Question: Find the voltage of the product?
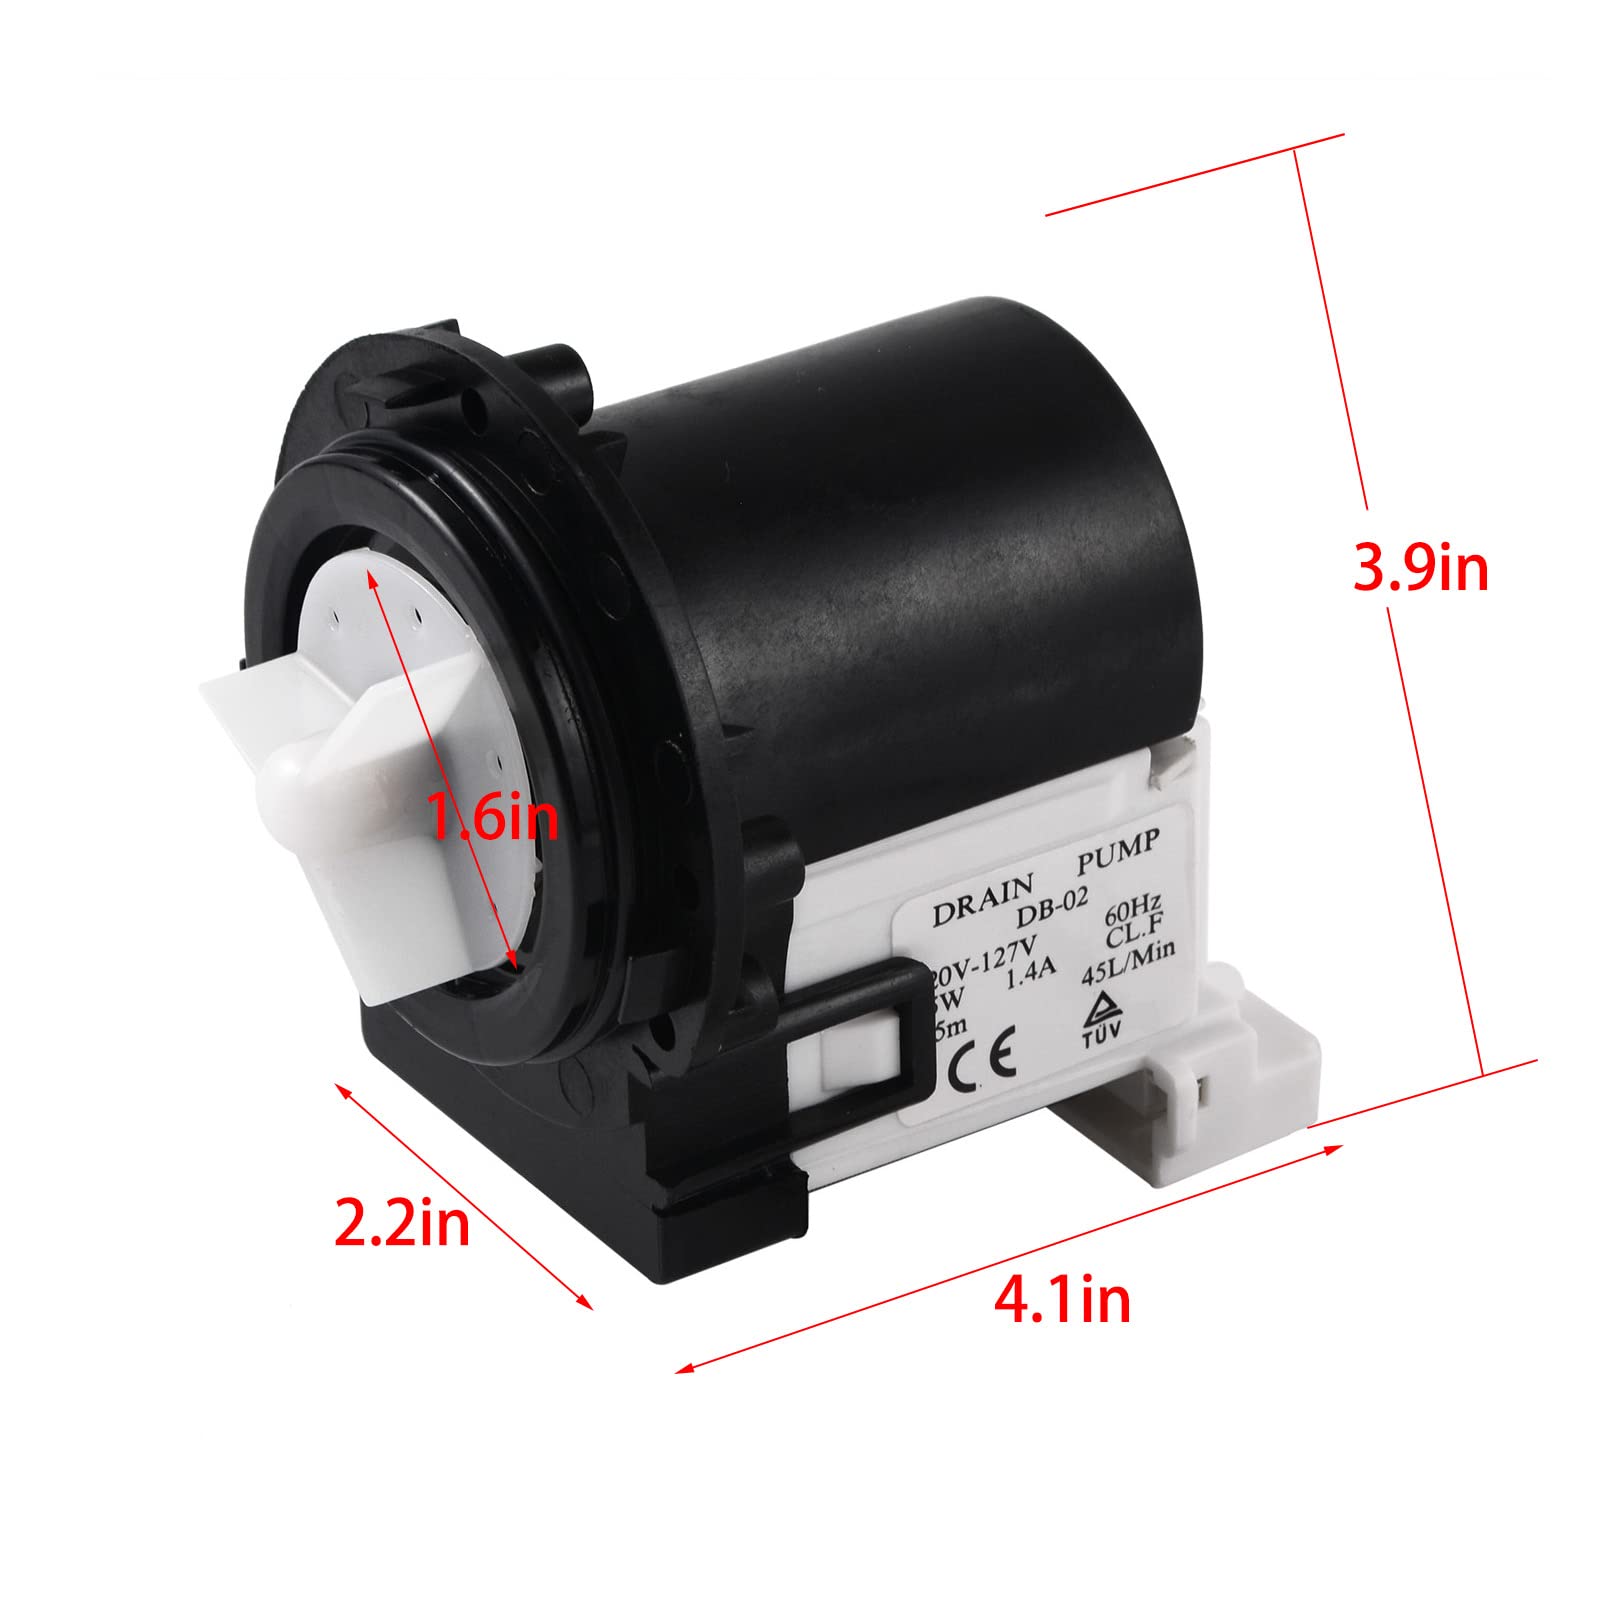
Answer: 127.0 volt